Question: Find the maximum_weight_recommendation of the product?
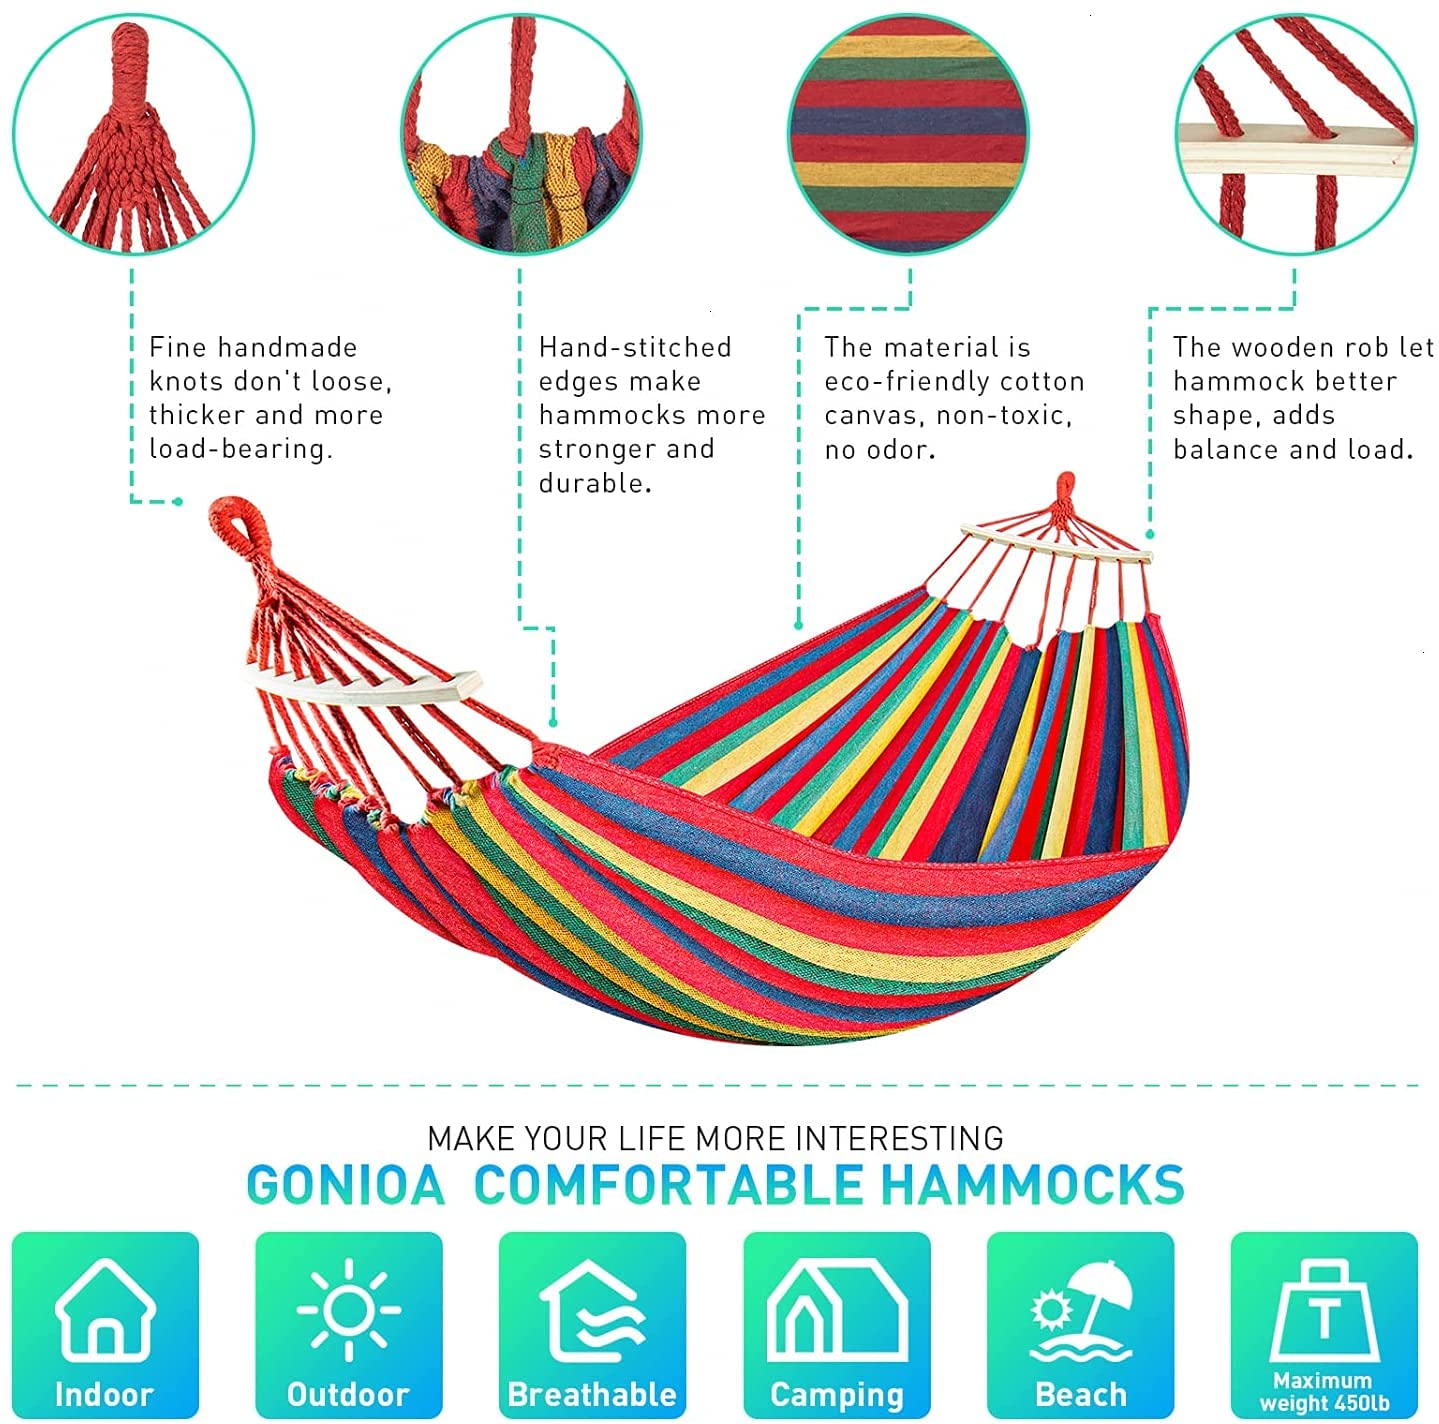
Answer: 450 pound